Ion-exchange resin

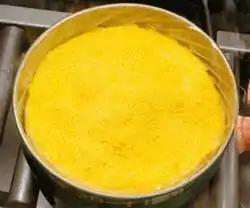
A drum of yellowcake

In this application, ion-exchange resins are used to remove poisonous (e.g. copper) and hazardous metal (e.g. lead or cadmium) ions from solution, replacing them with more innocuous ions, such as sodium and potassium, in the process cation and anion exchange resins are used to remove dissolved ions from the water.